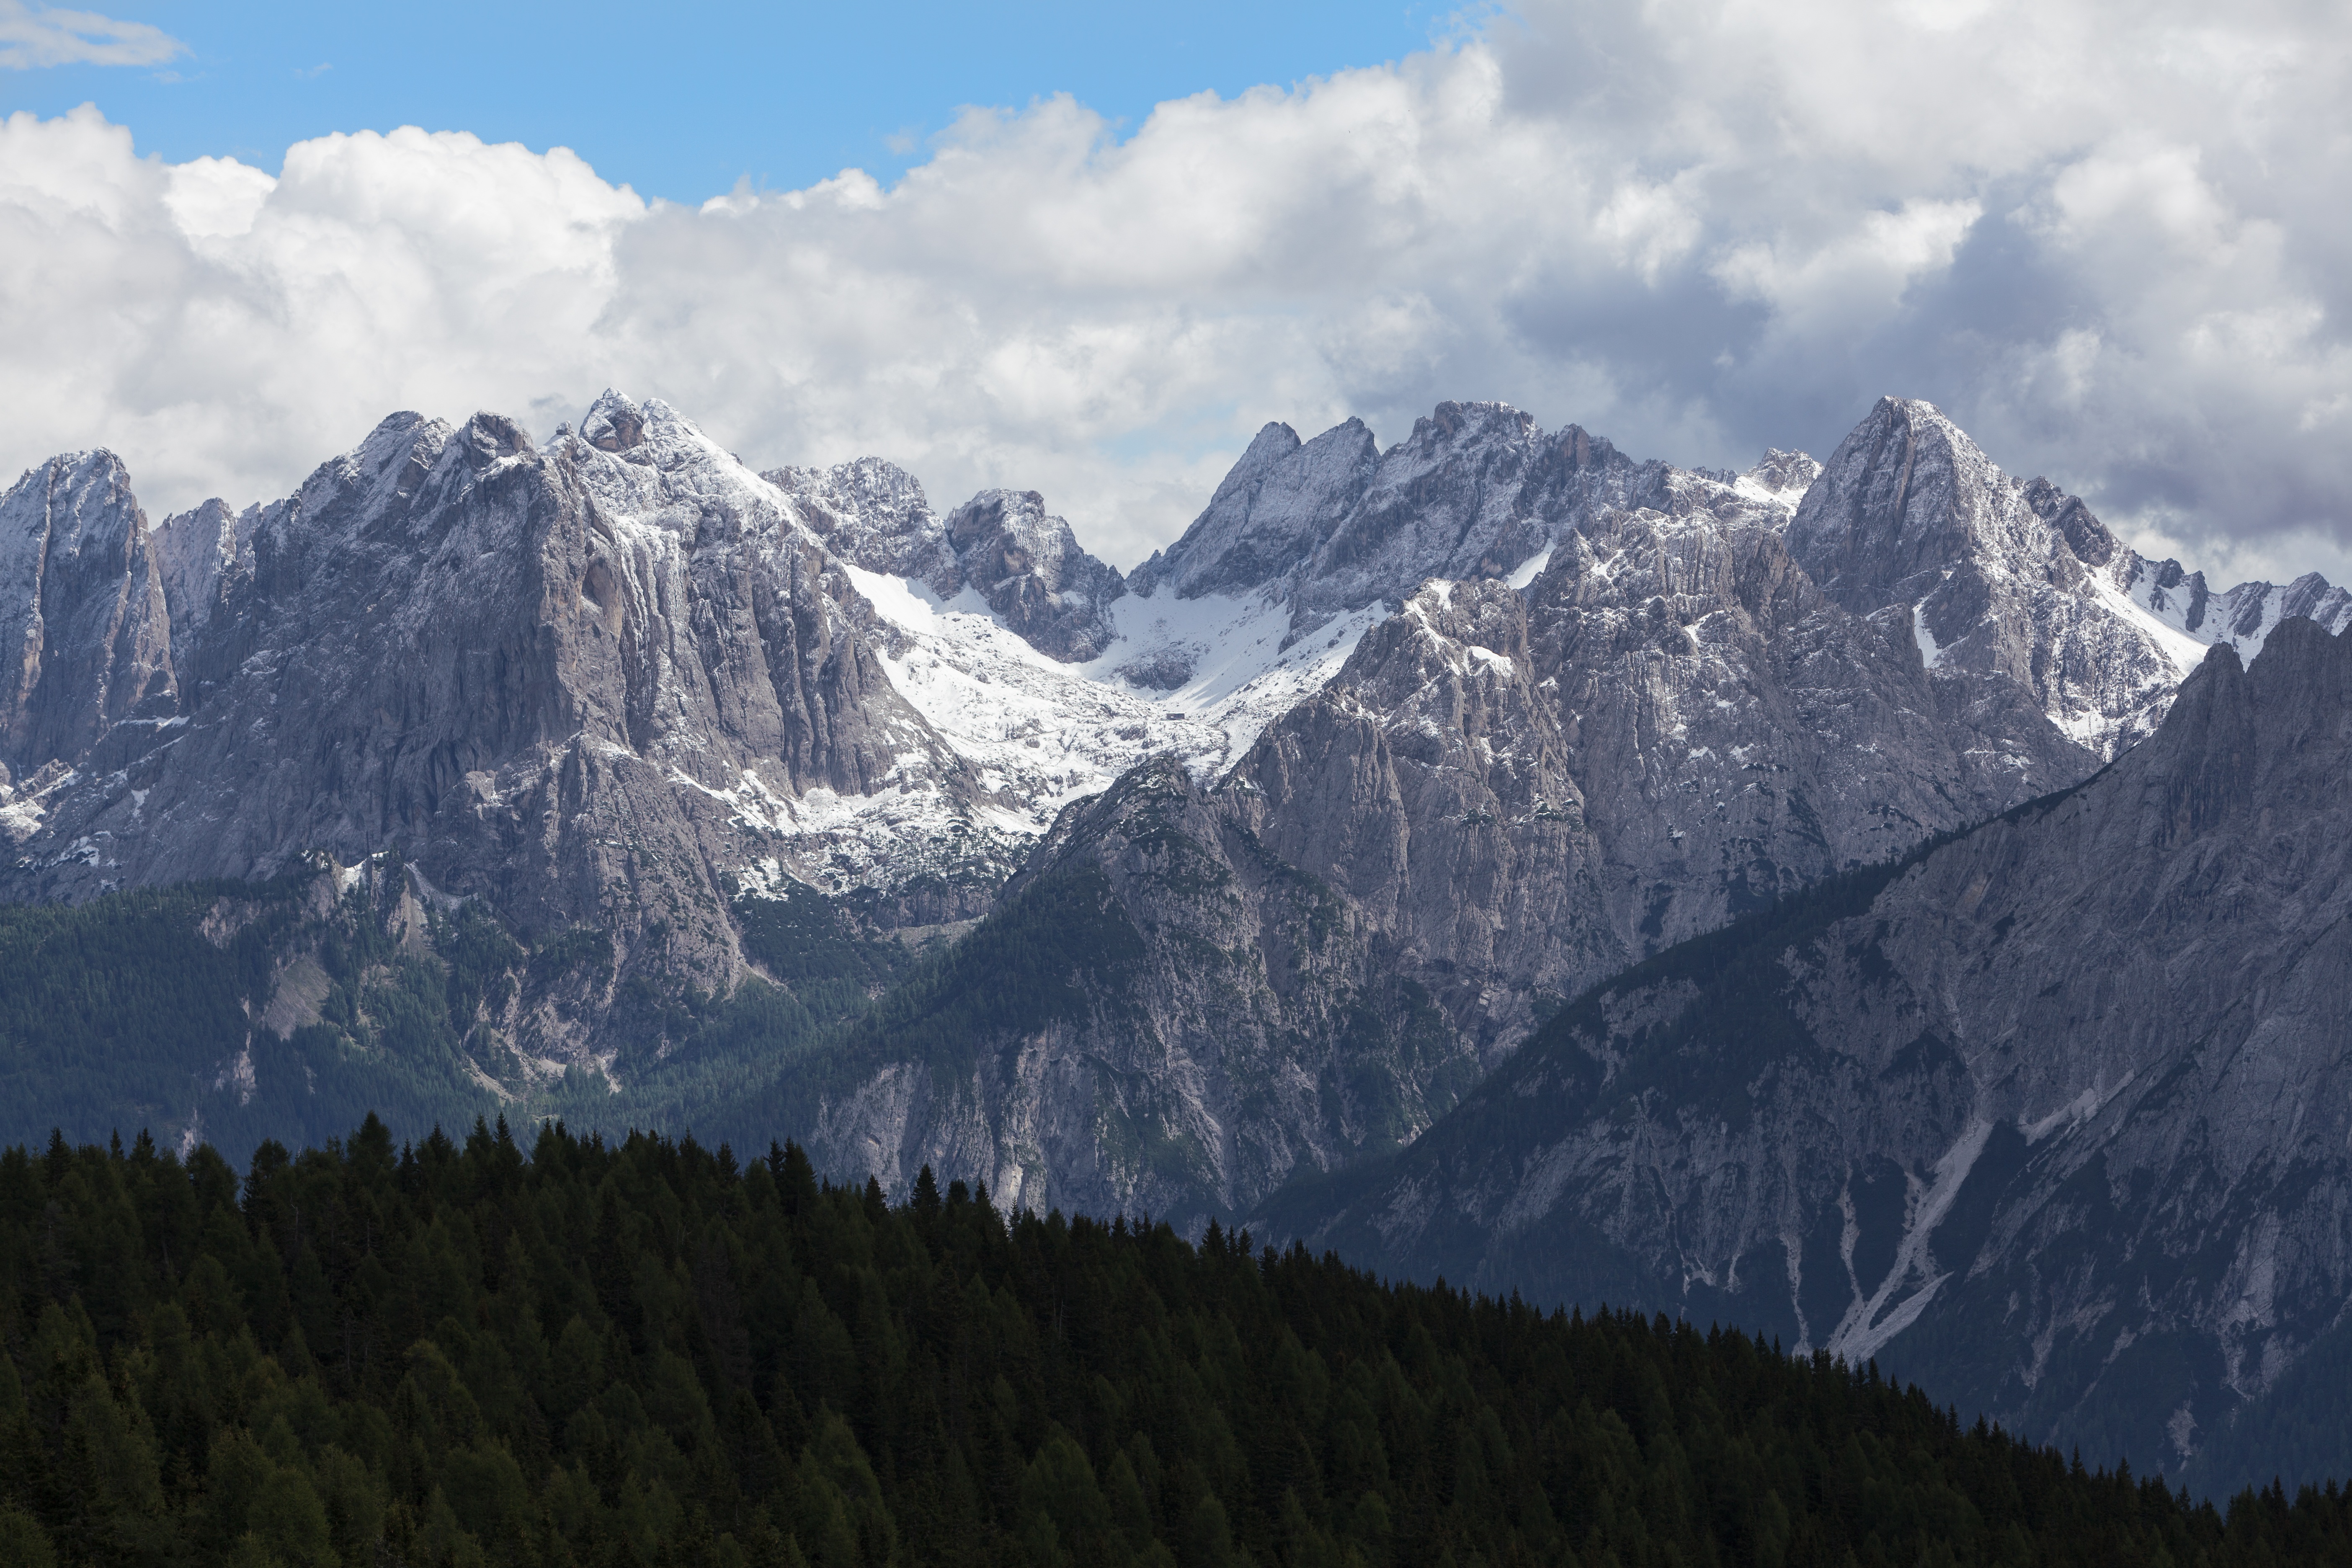
landscape, nature, wilderness, mountain, snow, adventure, valley, mountain range, ridge, summit, alps, plateau, fell, cirque, high mountains, dolomites, landform, mountain pass, east tyrol, lienz dolomites, geographical feature, mountainous landforms